Valley Metro Rail

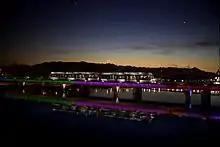
Valley Metro Rail at night on Tempe Town Lake, 2008

As an original part of the Transit 2000 plan, this extension was originally scheduled to open by 2012. However, due to lower-than-expected sales tax revenues and uncertainty regarding the availability of federal funds to support the project, the opening date was delayed. Initially, it was pushed back to 2014, and then it was rescheduled again by 9 years, to the fiscal year 2023, by the Phoenix City Council in June 2009. In July 2012, a vote was held to reschedule this extension to open in 2016. Under this plan, the city of Phoenix advanced $60 million of local funds to Valley Metro Rail, who would then fund the remaining cost of the project (approximately $267 million) with both Transit 2000 and Proposition 400 funds, thereby allowing work on the project to begin.